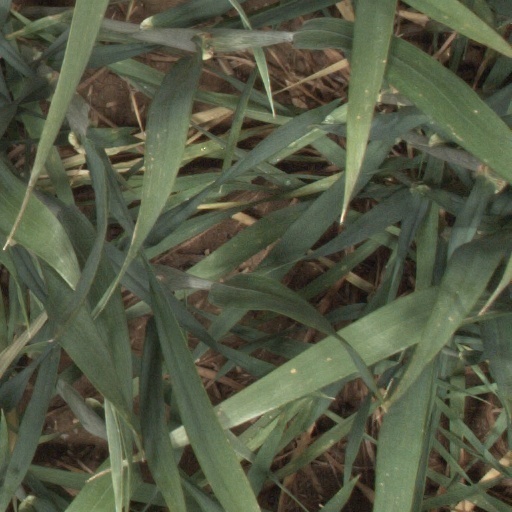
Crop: wheat